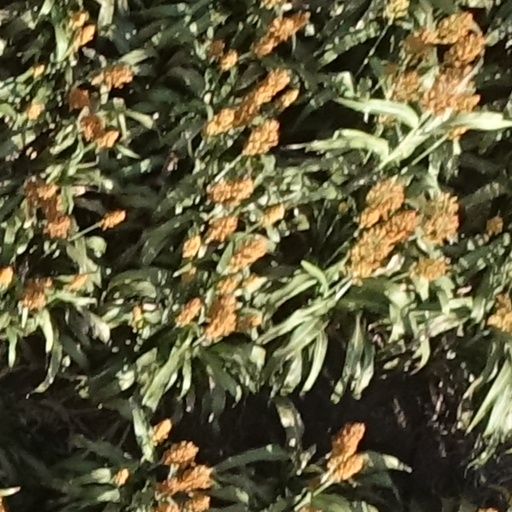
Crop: sorghum